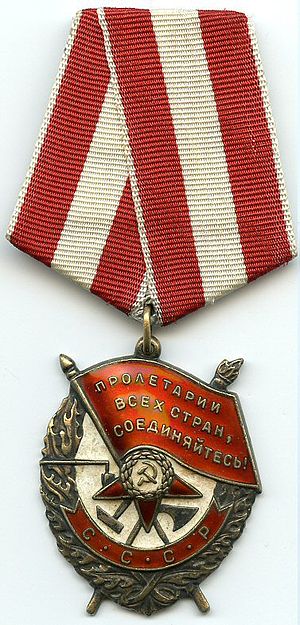
Polikarpov Po-2 / Operationel historie / 2. Verdenskrig
Det Røde Banners Orden
"Polikarpov U-2, efter Anden Verdenskrig kendt som Po-2, var et sovjetisk biplan, udviklet som skolefly og til marksprøjtning af majs. Det gav flyet kælenavnet Kukuruznik - russisk: Кукурузник, af det russiske ""kukuruza"" for majs. Flyet fik NATO rapporteringsnavnet Mule.